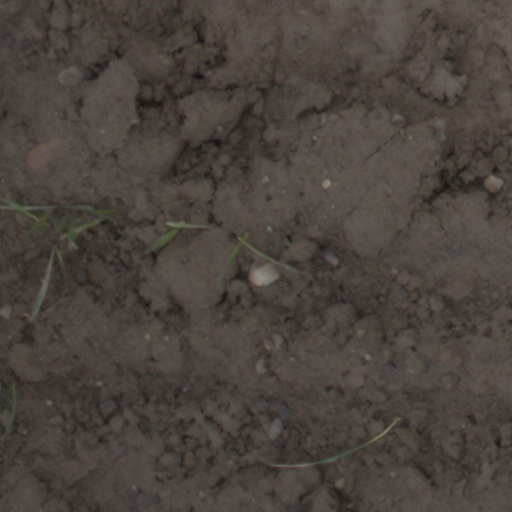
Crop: wheat